IIT Krishnamurthy

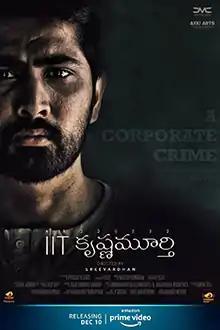
Official release poster

IIT Krishnamurthy is a 2020 Indian Telugu-language mystery film, written & Directed by Sree Vardhan and produced by Nekuri Prasad, Akki. Dandamudi Pruthvi, Maira Doshi, Vinay Varma plays lead roles in the film. The film premiered on 10 December 2020 on Amazon Prime Video. The film was dubbed in Tamil, Kannada and Malayalam with the same name.